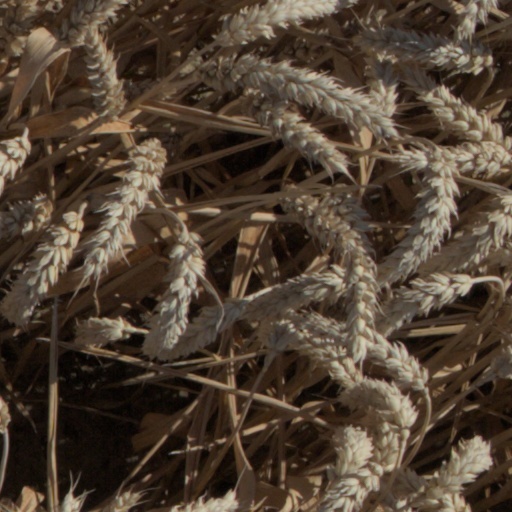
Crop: wheat